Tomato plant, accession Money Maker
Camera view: bottom (45 deg); turntable rotation: 150 degrees
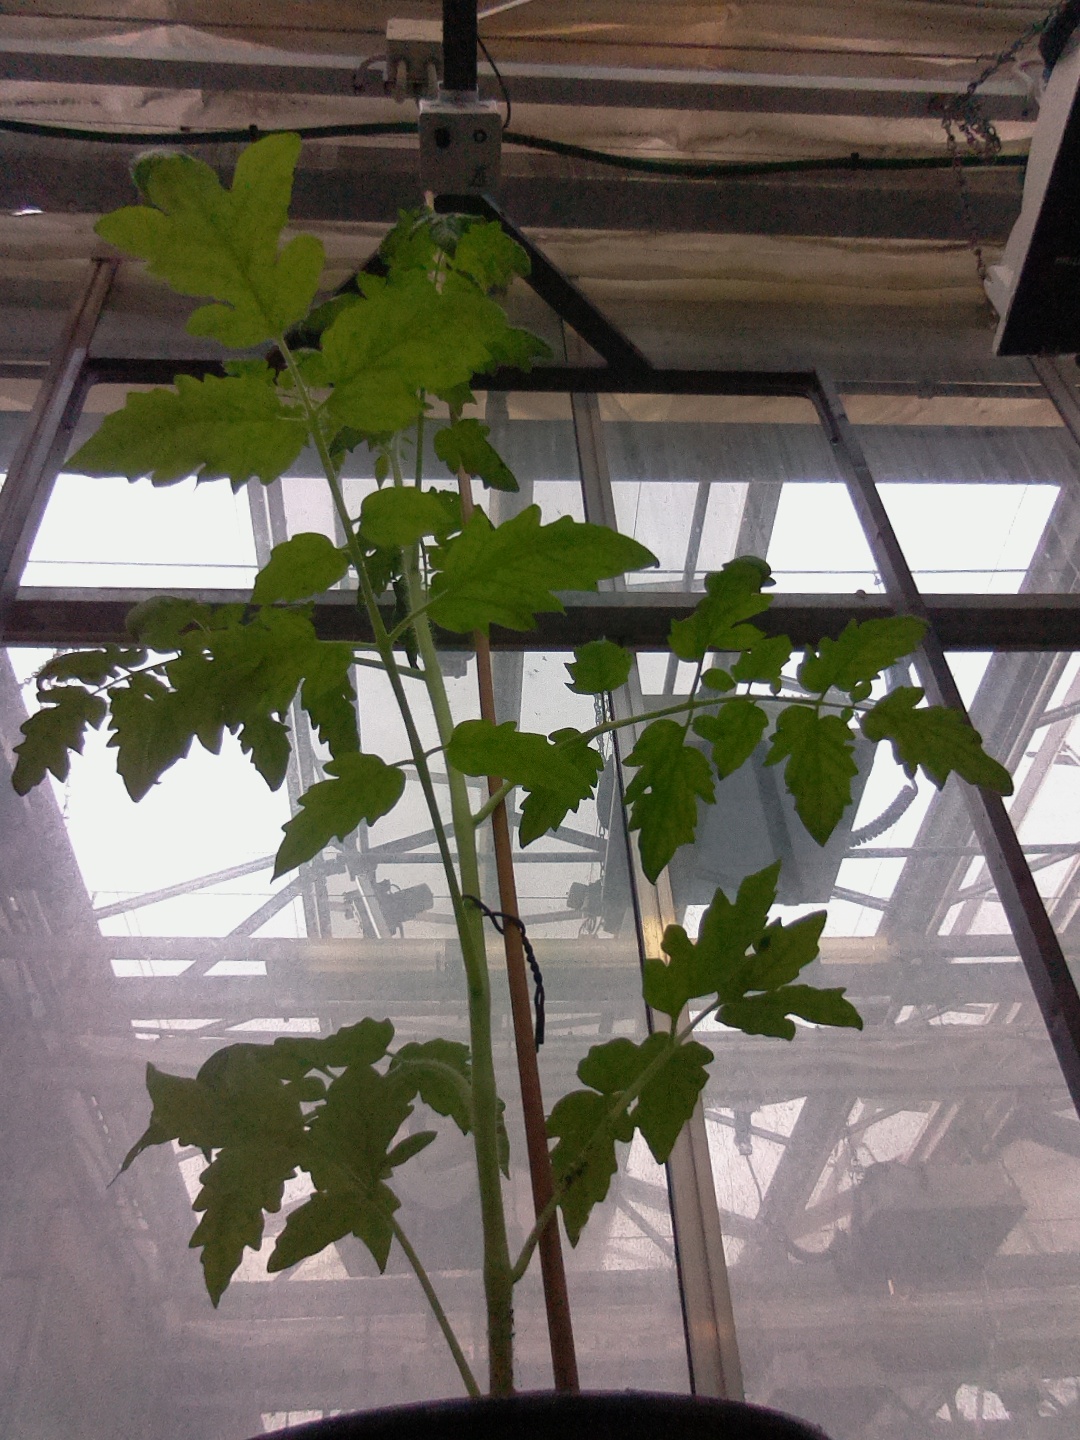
BBCH growth stage 15: 10 of true leaves visible